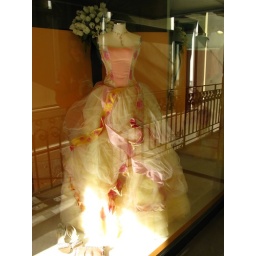
A beautiful dress we saw in a window display.